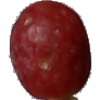
Label: Grape Pink 1